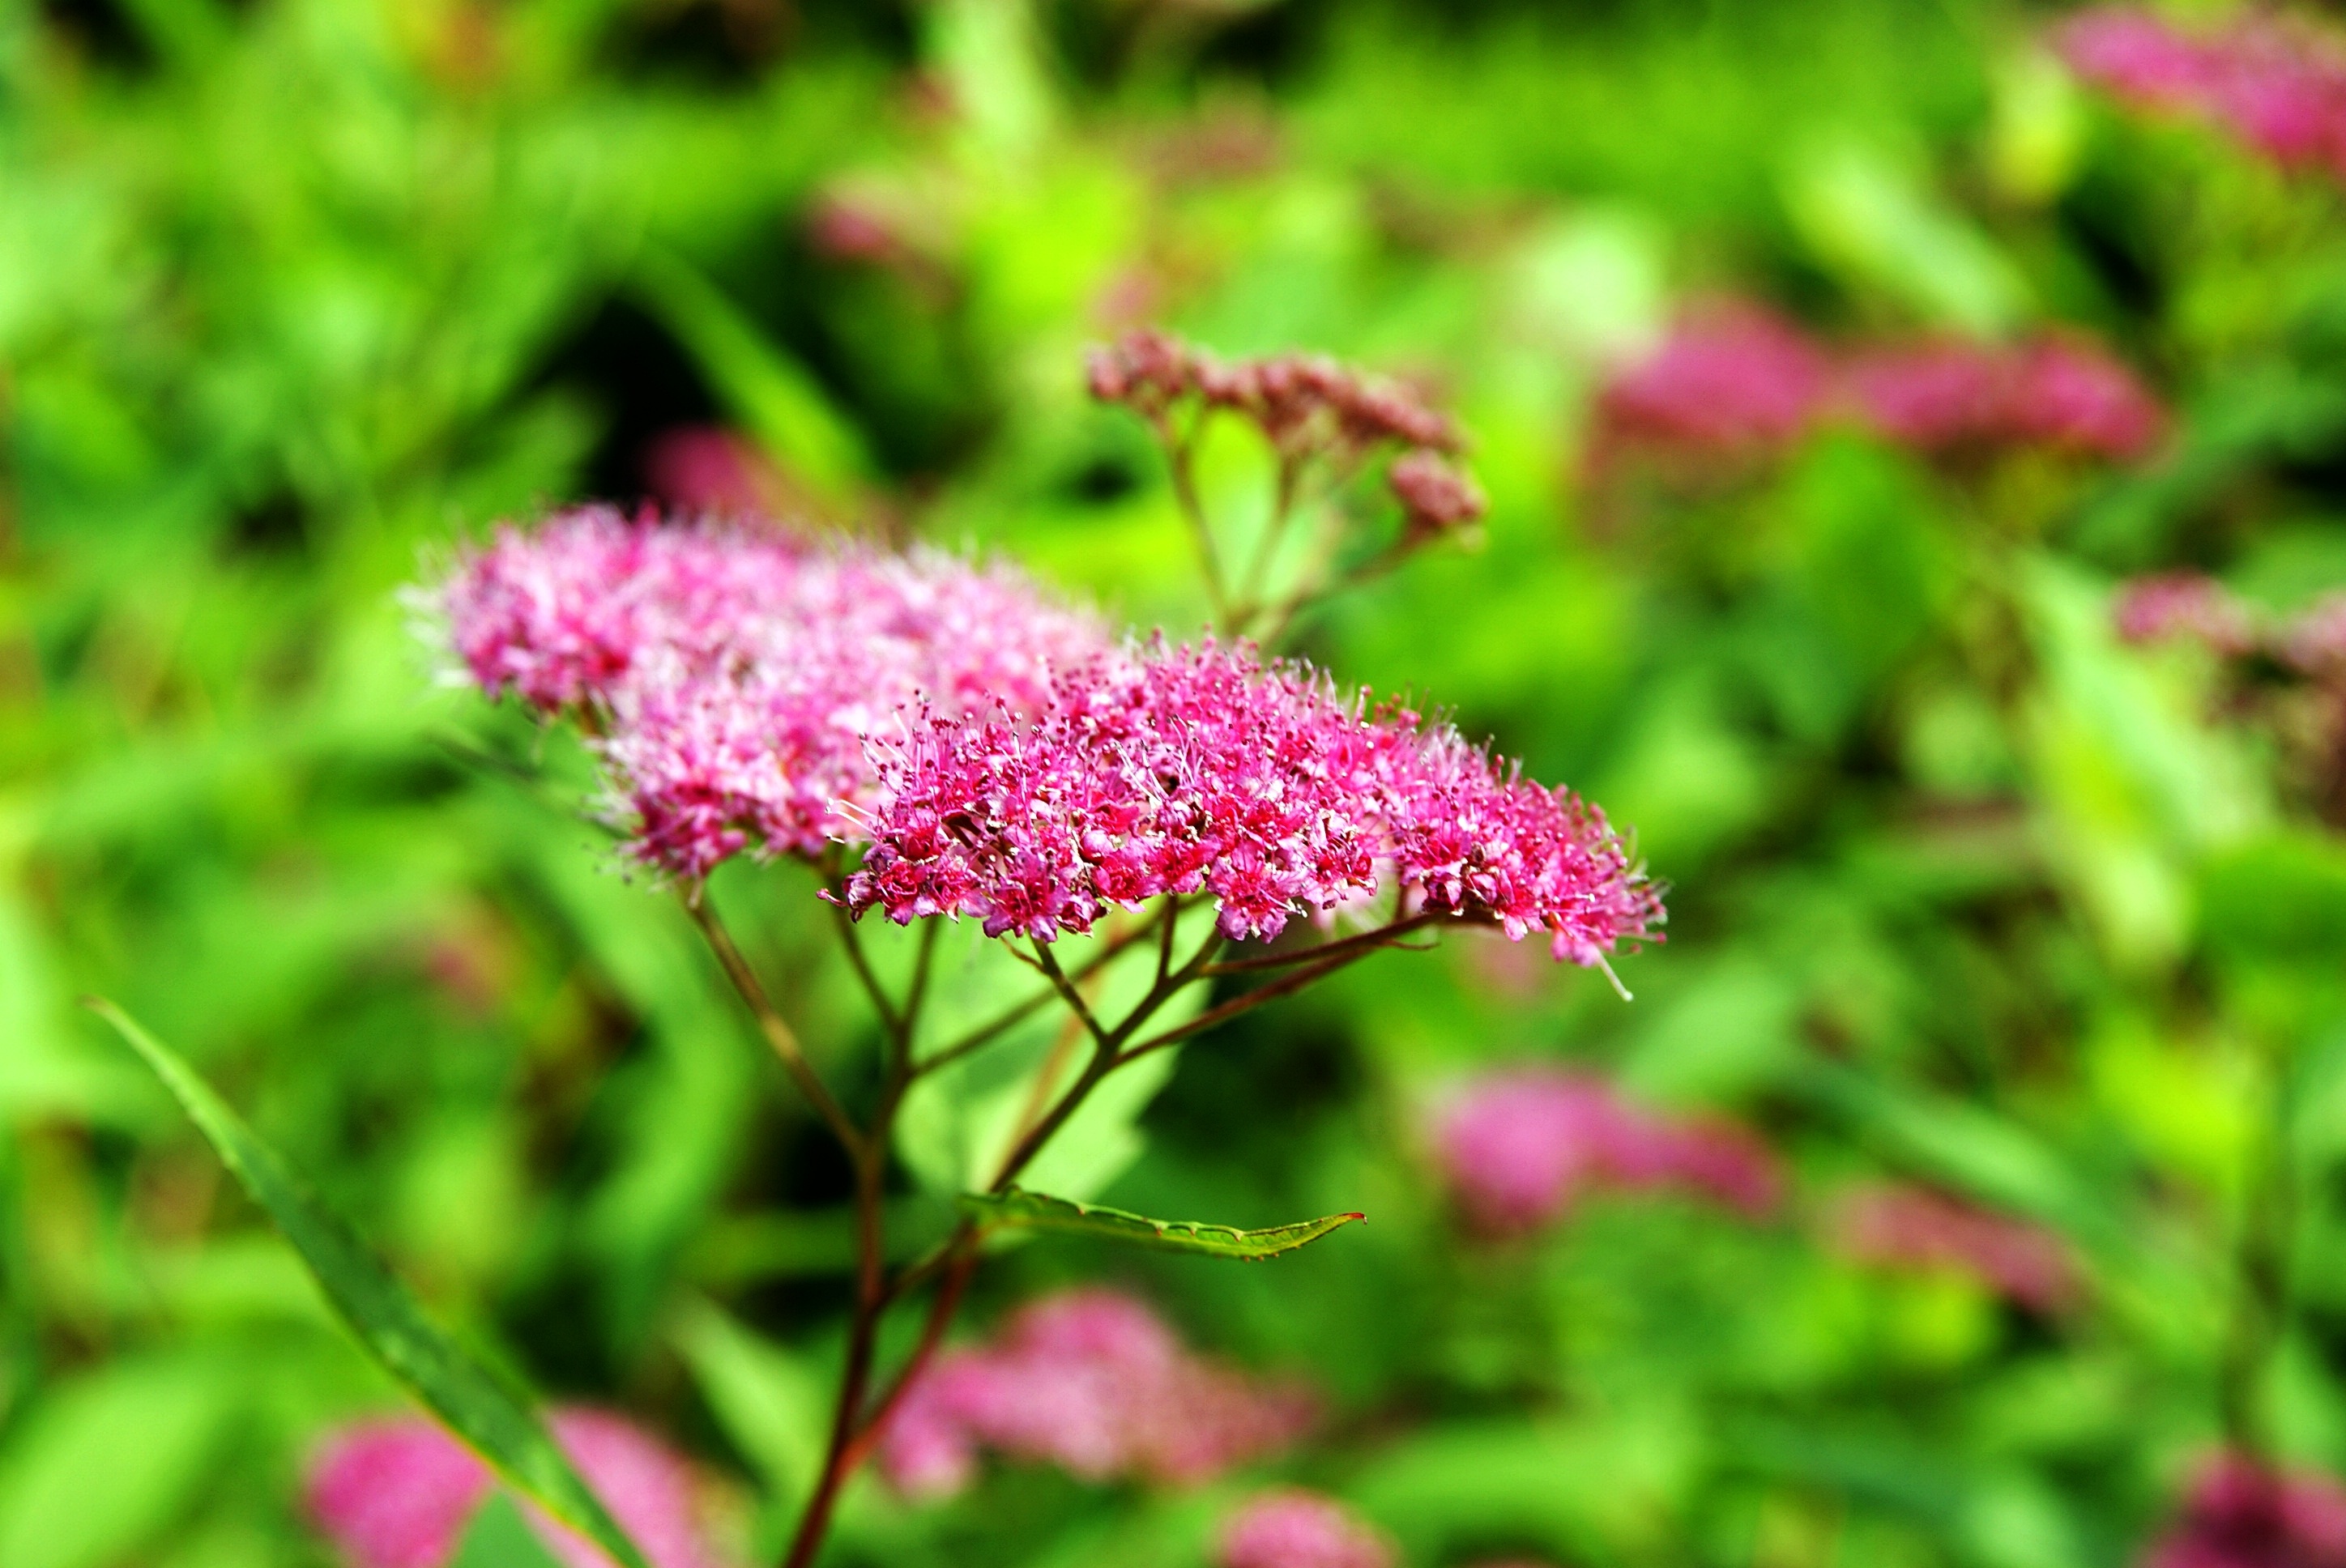
grass, plant, lawn, meadow, prairie, flower, bloom, summer, herb, macro, botany, flora, wildflower, flowers, shrub, the sun, macro photography, flowering plant, annual plant, land plant